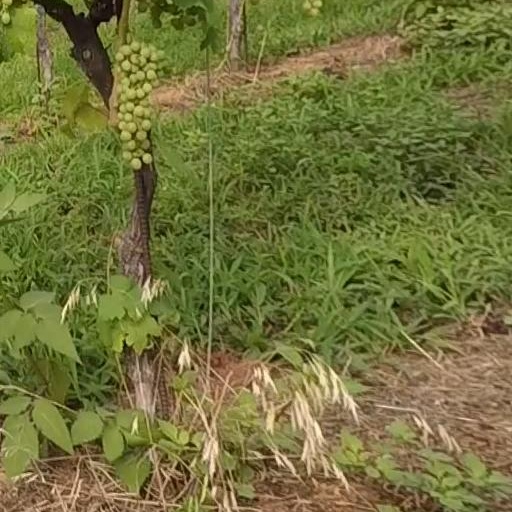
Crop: grape